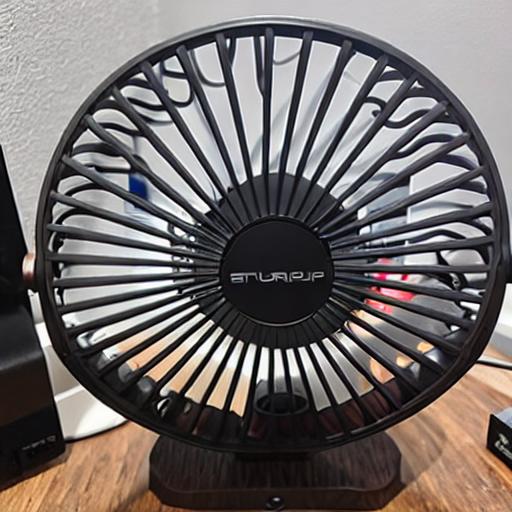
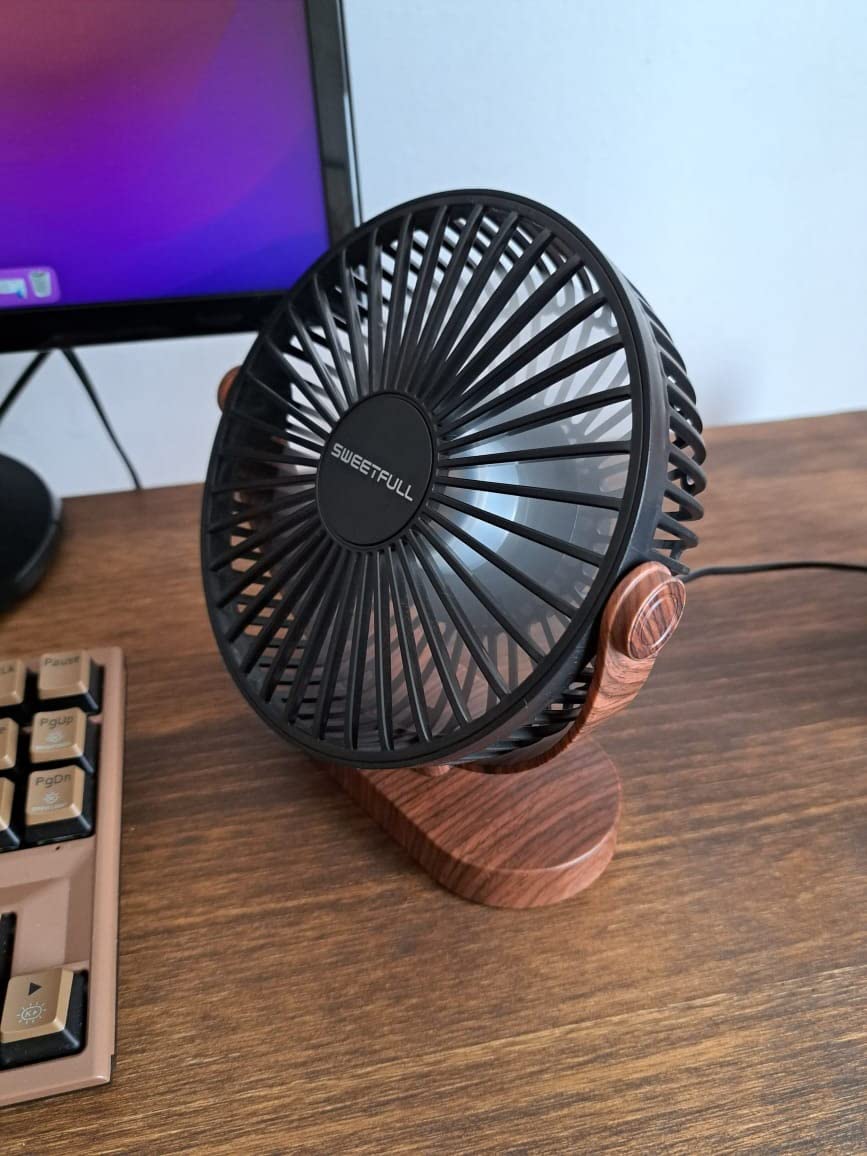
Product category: fan
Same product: no